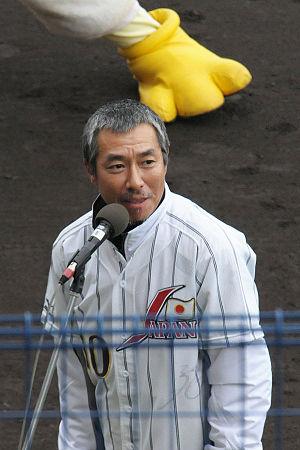
Toshirō Yanagiba, né le 3 janvier 1961 à Daisen dans la préfecture d'Akita au Japon, est un acteur japonais.